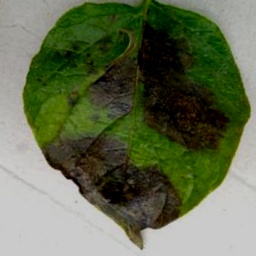
Etiqueta: Late Blight